Education in Suriname

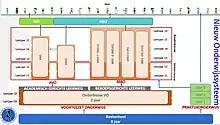
Education system in Suriname

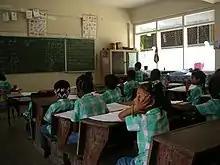
School uniform in primary school

Between the ages of four and twelve children attend elementary school. In Suriname this is known as the "basisschool", which literally translates too "foundation school". This form of education consists of eight grades. Grade 1 and grade 2 is what was previously known as kindergarten in Suriname. Grade 3 to grade 8 is what is known as the GLO (Ordinary Primary Education) in Suriname.